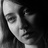
Emotion: sad